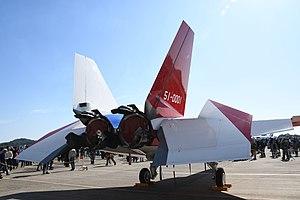
Le Mitsubishi X-2 est un prototype expérimental d'avion de chasse furtif de cinquième génération. Il est développé par le ministère de la Défense japonais. Le principal entrepreneur du projet est Mitsubishi Heavy Industries. Il s'agit du premier avion furtif de conception entièrement japonaise. ATD-X est un sigle signifiant « Advanced Technology Demonstrator - X ». Le nom en japonais Shinshin signifie littéralement « l'esprit ».